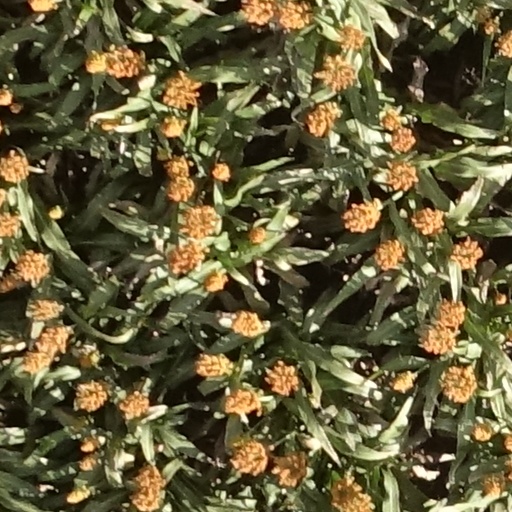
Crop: sorghum